Fort Wingate

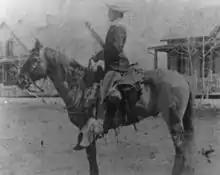
" In 1895 Second Lieutenant Cornelius C. Smith, a Medal of Honor recipient, posed with his favorite horse, Blue, in front of his quarters."

Fort Wingate is in western McKinley County, with the inhabited portion located by road east-southeast of Gallup, the county seat. New Mexico State Road 400 runs through the community, leading north to Interstate 40 and south to McGaffey.